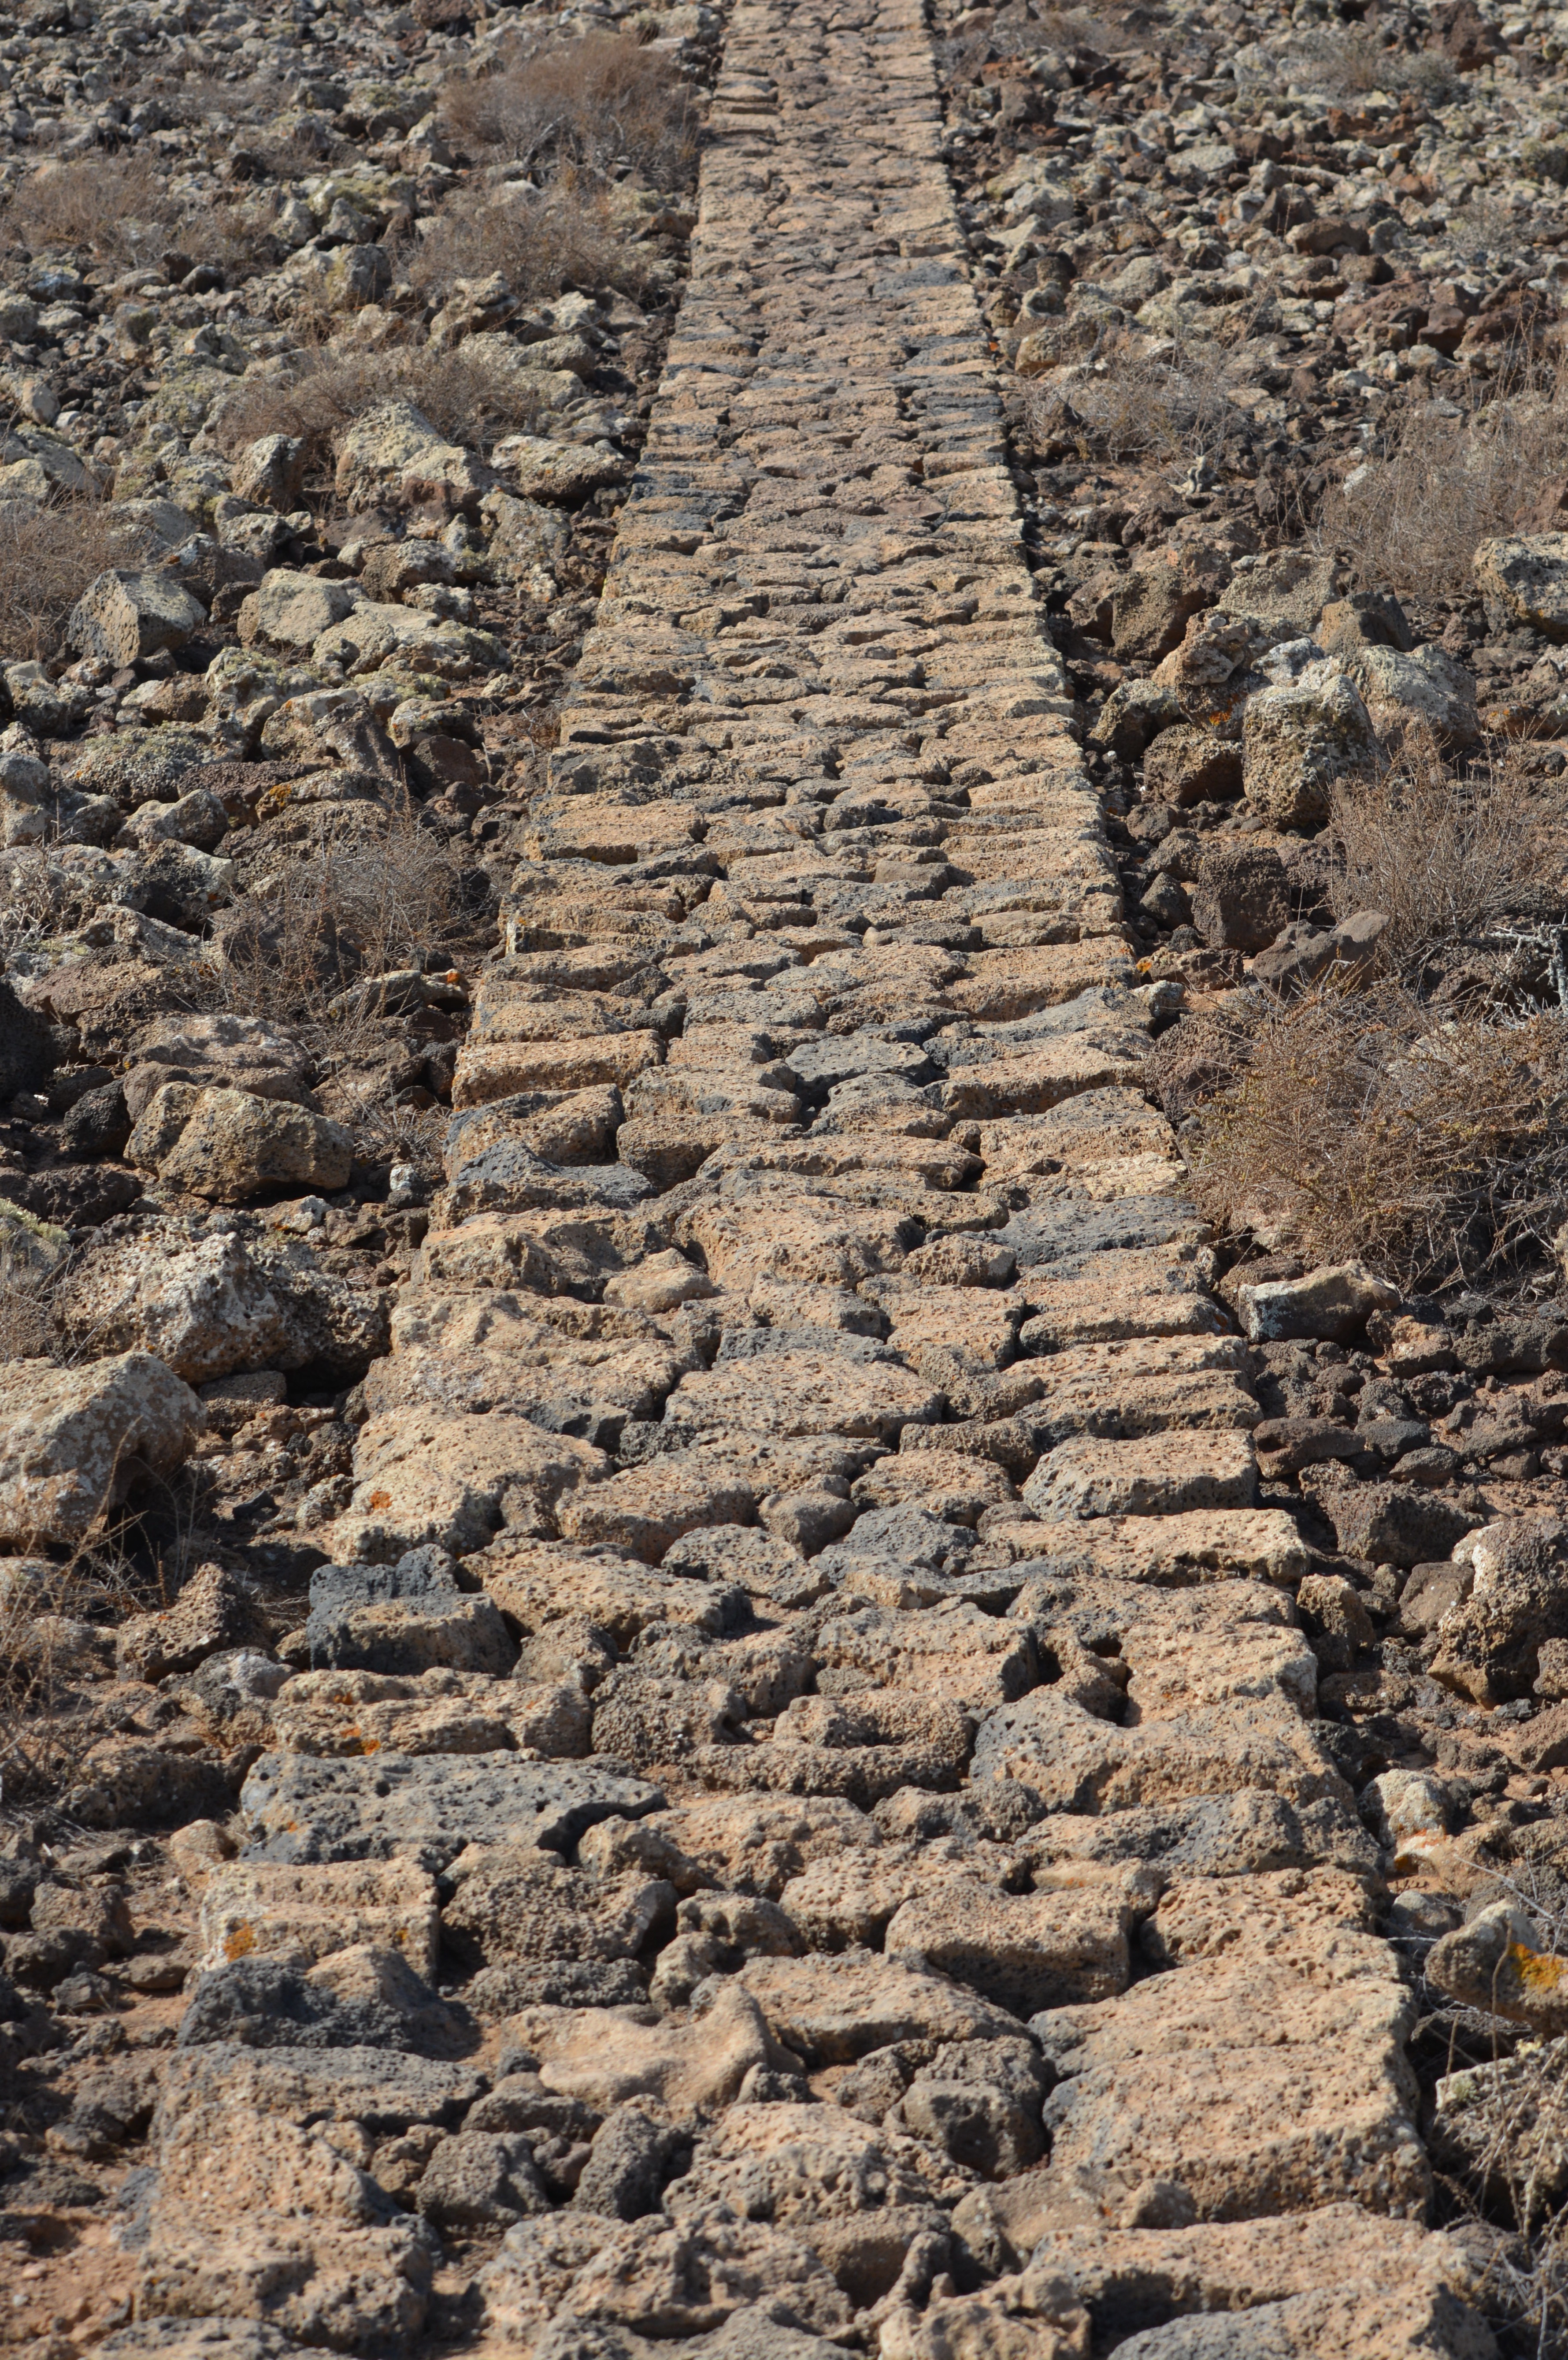
rock, road, wall, soil, stones, geology, temple, ruins, badlands, walking path, wadi, archaeological site, ancient history